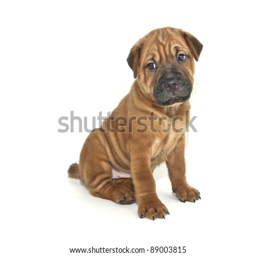
very sweet puppy sitting on a white background .